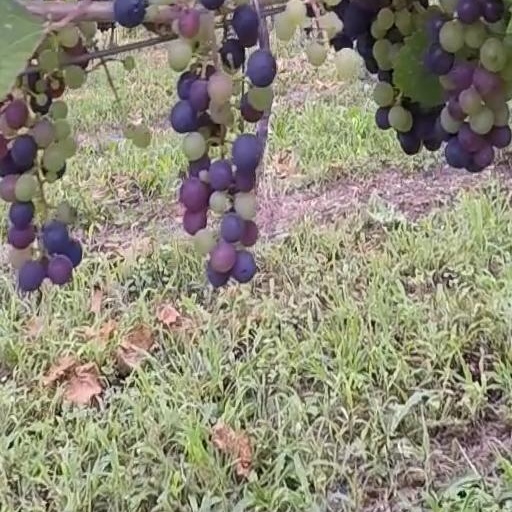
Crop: grape